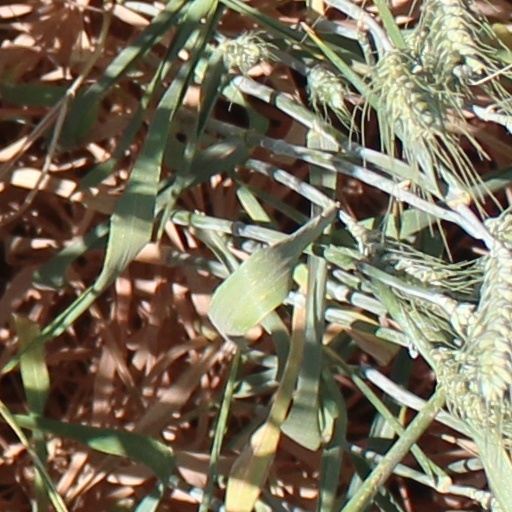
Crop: wheat